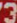
Number: 3